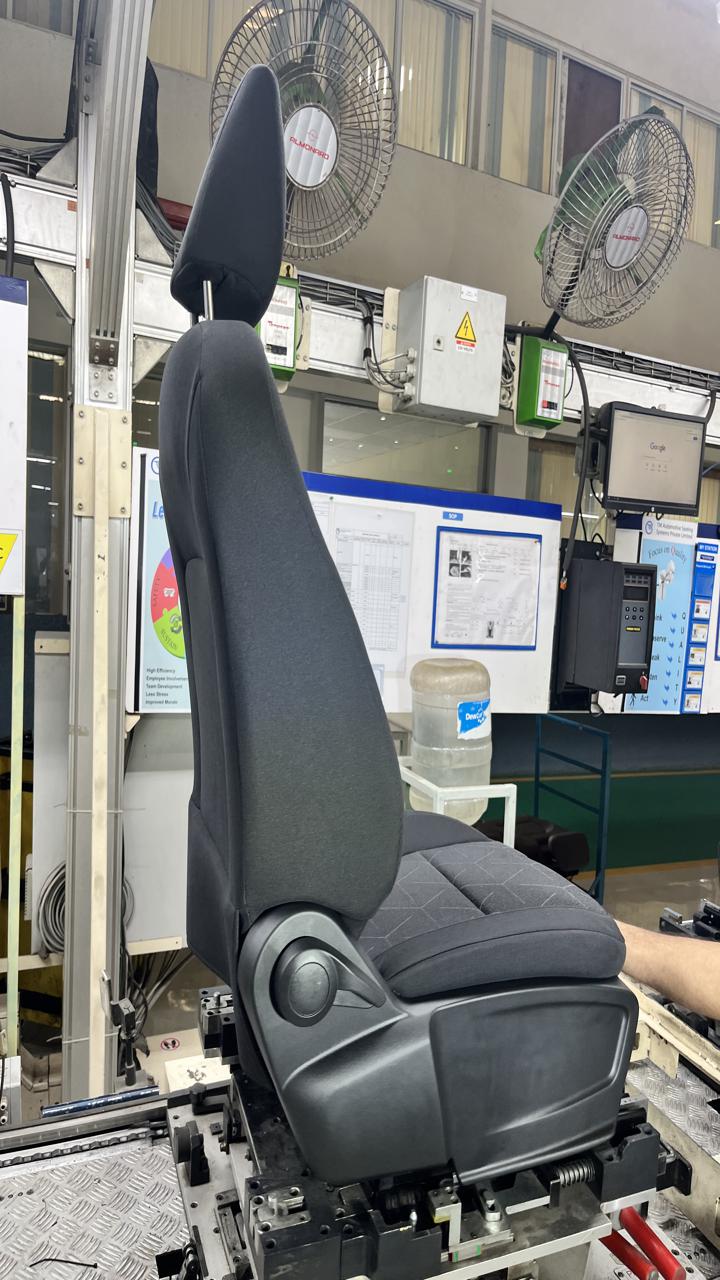
Label: Knob